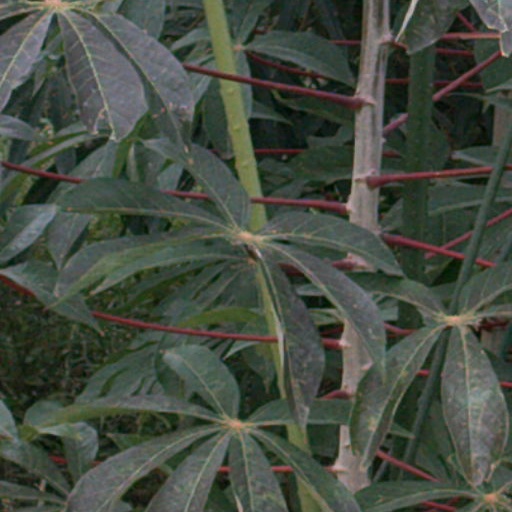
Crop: cassava